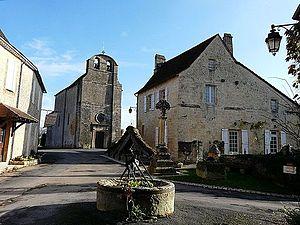
Puits dans le bourg de Fanlac, Dordogne, France.
Fanlac est une commune française située dans le département de la Dordogne, en région Nouvelle-Aquitaine.